2002

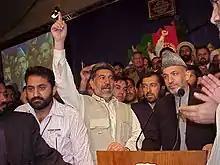
Hamid Karzai (right) is elected president of Afghanistan

International trade increased by 1.9% in 2002, correcting from a decrease in 2001. Most countries experienced only limited growth of output and employment in the year, and economic policy within the largest economies focused primarily on combating inflation. The gross world product increased by 1.7%, the second lowest growth in a decade after that of 2001. Most developed nations began 2002 in a budget surplus and ended in a deficit. The Euro, a single official currency for the nations of the European Union, was introduced on January 1.